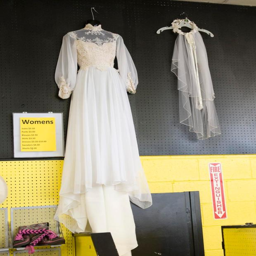
even a wedding dress can be found .